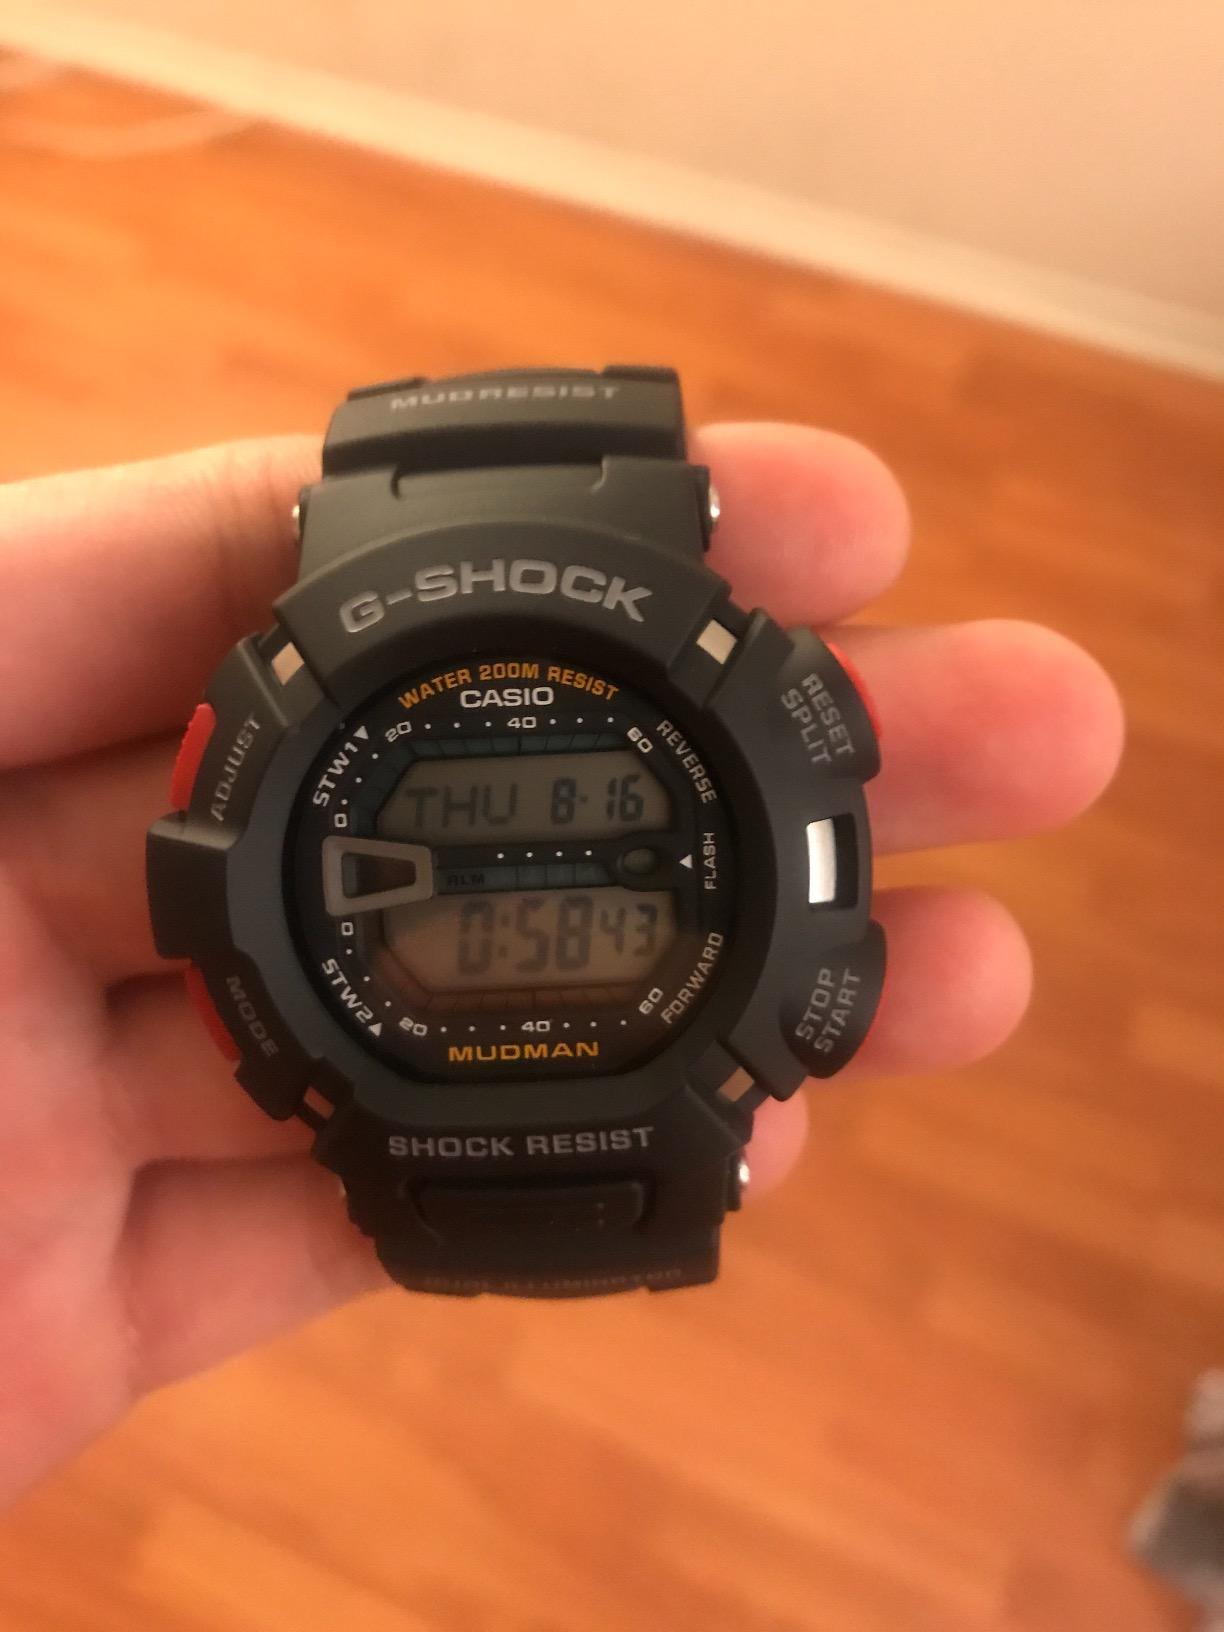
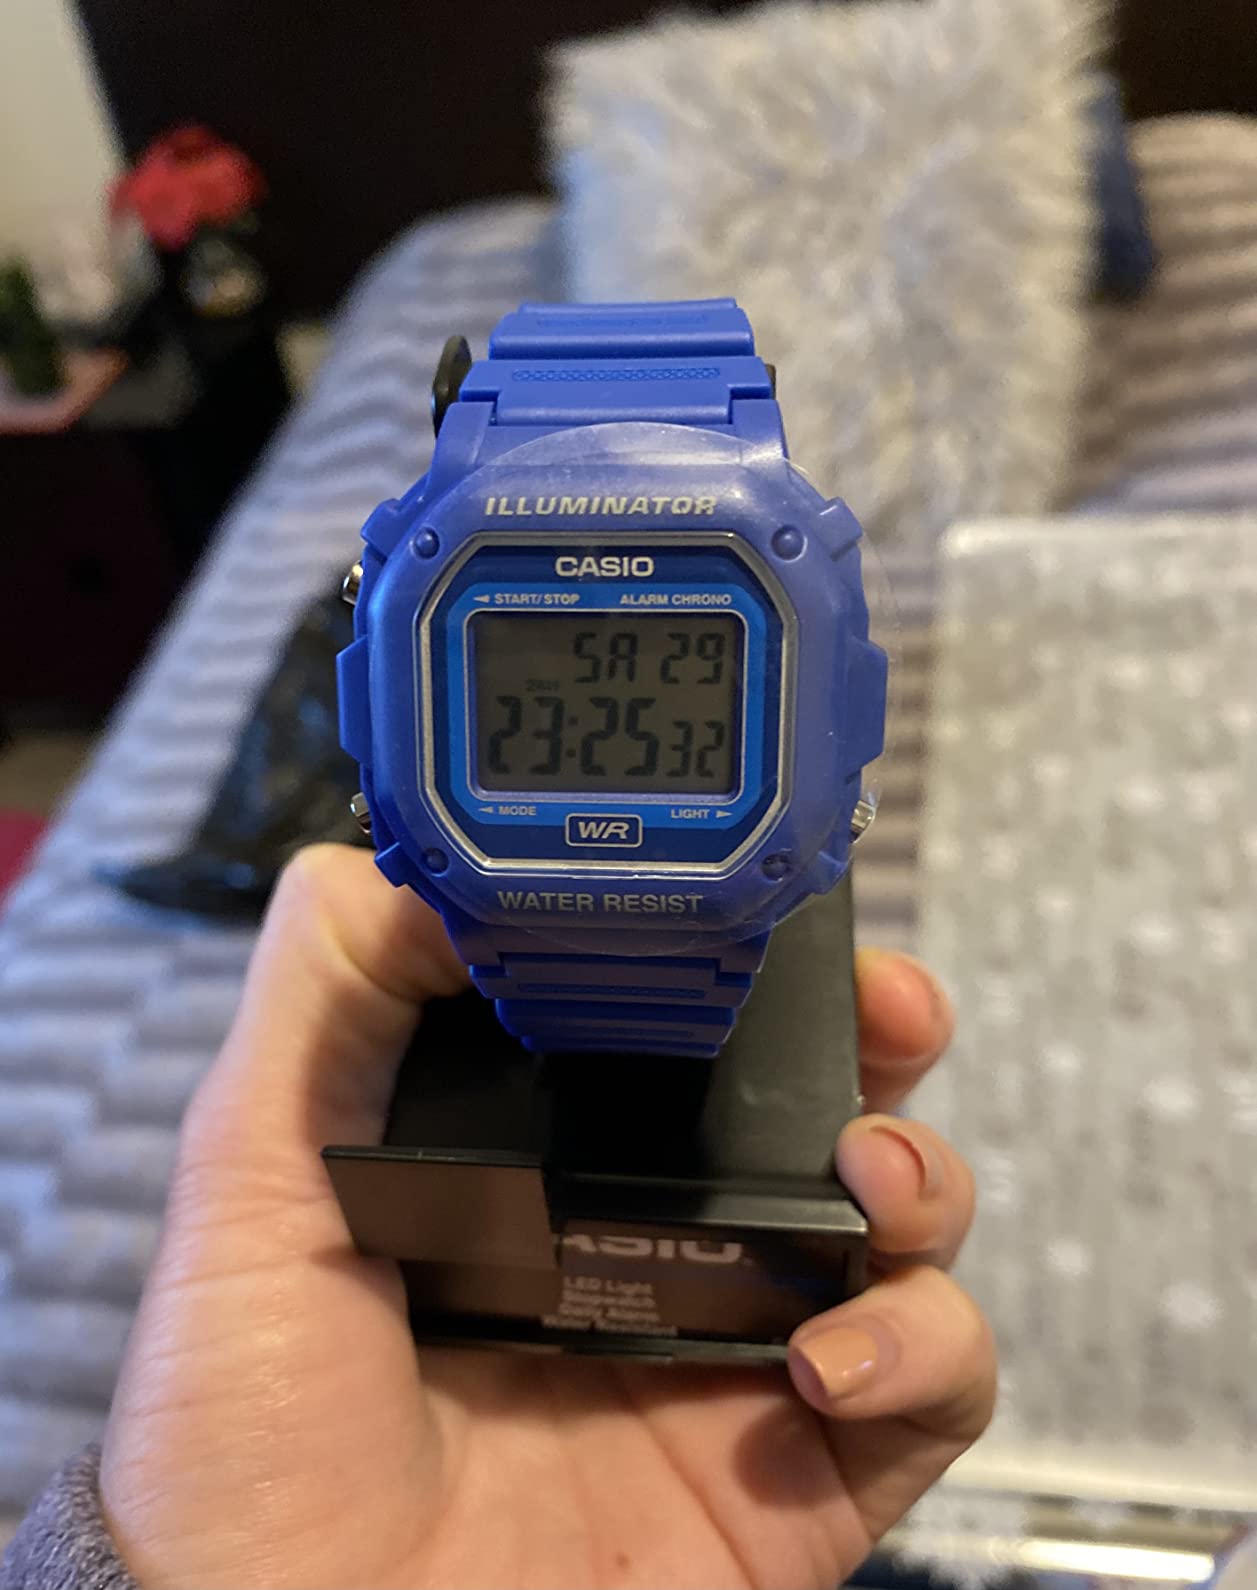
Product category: accessories_watch
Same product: no